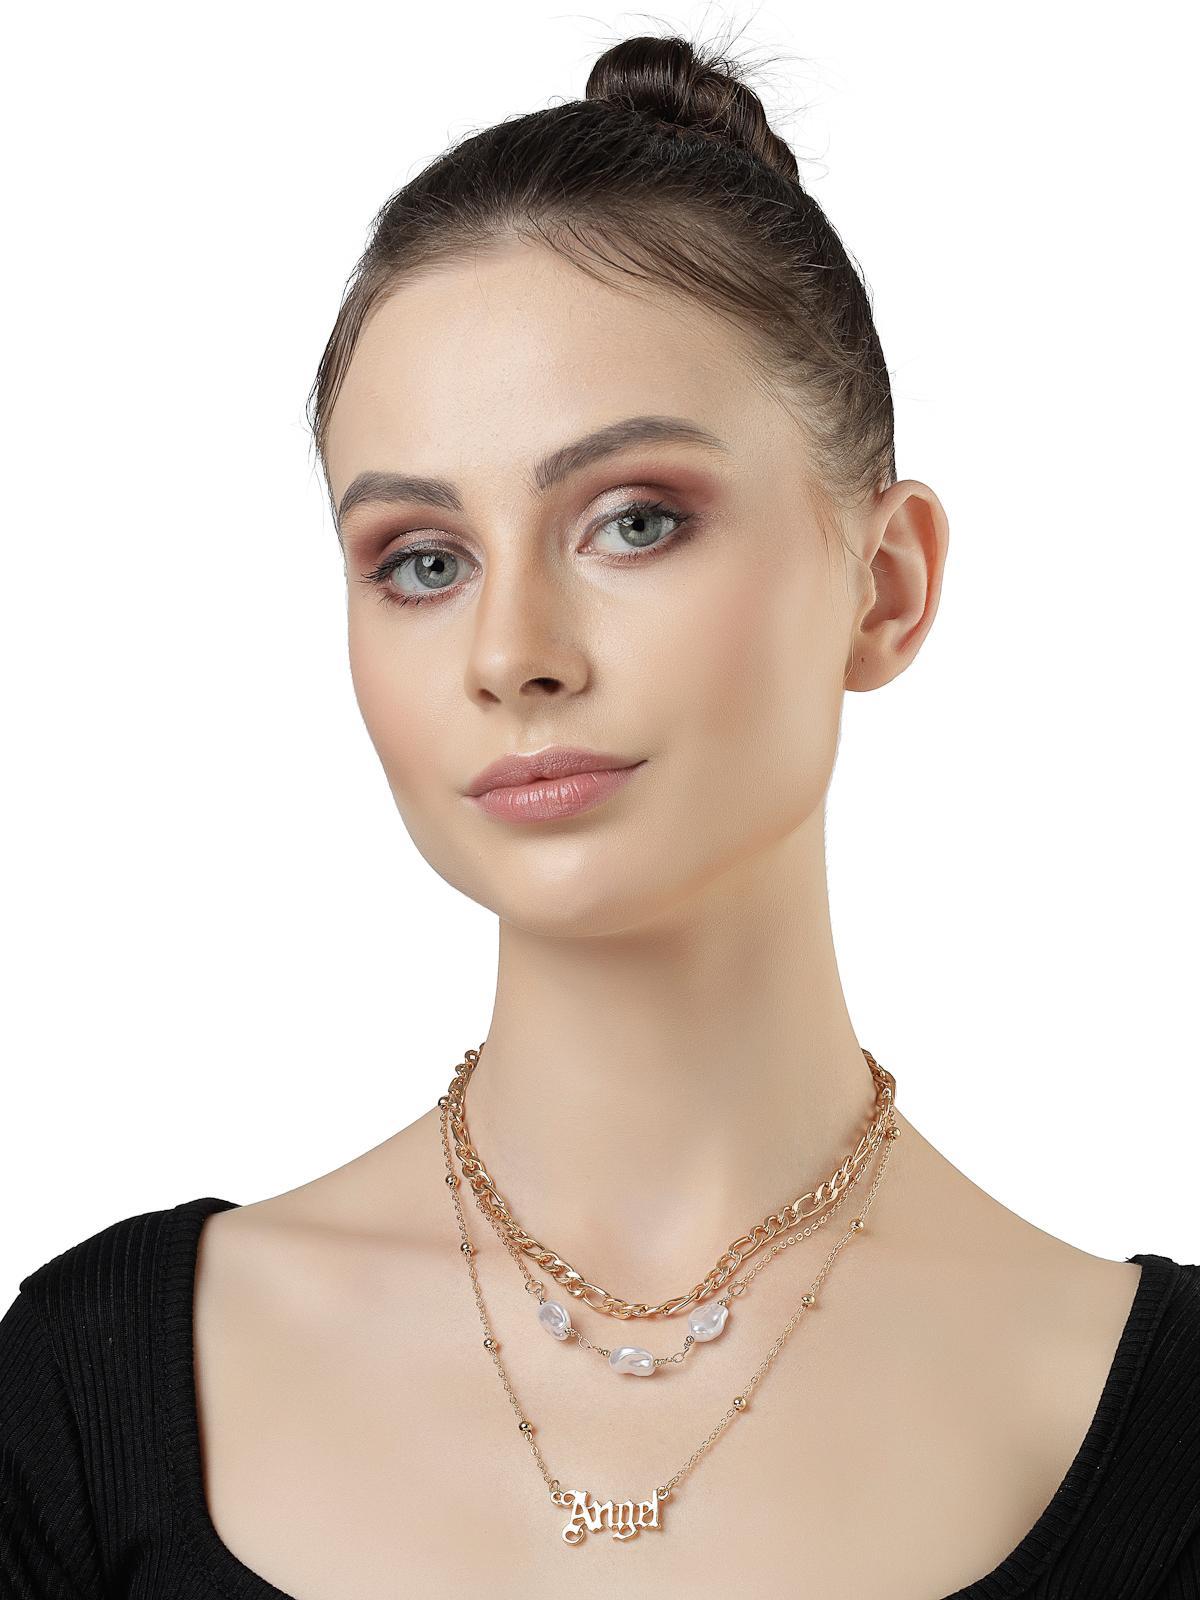
Scintillare by Sukkhi Attractive Stylish Multilayer Gold Plated Chain Pendant Necklace for Women & Girls |Birthday Gift for Girls And Women Anniversary Gift for Wife| Gifts Collection|N106591
Type: Necklaces & Pendants
Brand: Scintillare by Sukkhi
Price: Rs. 343
 Radiate charm with Scintillare by Sukkhi's Attractive Stylish Multilayer Gold Plated Chain Pendant Necklace. Perfect for women and girls, it's an ideal birthday or anniversary gift. The alluring design features multiple layers of gold-plated brilliance, adding a touch of timeless beauty to any ensemble. Elevate your look with this stunning necklace, an attractive and chic addition to your collection. Scintillare by Sukkhi offers a stylishly crafted choice from their Gifts Collection, ensuring every occasion is celebrated with grace and enduring style.Disclaimer:There may be slight variation in shade and colour due to photographic effects and monitor settings
Included: 1 Necklace